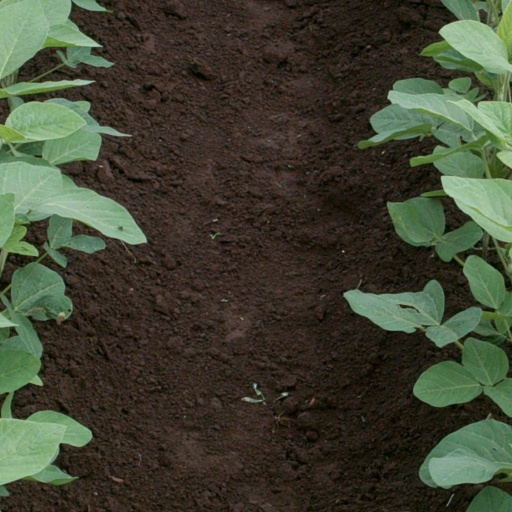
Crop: soybean